Artex Compound

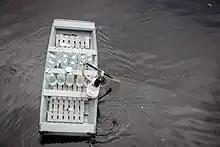
A young girl rows a boat carrying several gallons of water back to her house.

The residents have since adapted to the flooding as a way of life. Those that lived in two-storey houses simply moved upstairs while the old, submerged houses (called "silong") had new stilt houses built on top of them. Most of the houses have electrical, telephone, and cable TV connections. However, none of the houses have indoor plumbing. Instead, residents row everyday to a faucet located at the compound's gate to refill plastic containers with water for bathing, washing dishes, and doing laundry at home. Residents purchase purified drinking water from water refilling stations located near the compound.